Bodybuilding

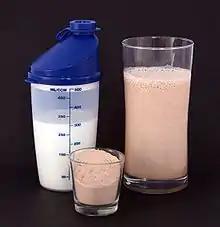
Protein milkshakes, made from protein powder (center) and milk (left), are a common supplement.

The first U.S. Women's National Physique Championship, promoted by Henry McGhee and held in 1978 in Canton, Ohio, is generally regarded as the first true female bodybuilding contest—that is, the first contest where the entrants were judged solely on muscularity. In 1980, the first Ms. Olympia (initially known as the "Miss" Olympia), the most prestigious contest for professionals, was held. The first winner was Rachel McLish, who had also won the NPC's USA Championship earlier in the year. The contest was a major turning point for female bodybuilding.